The Temple at Thatch

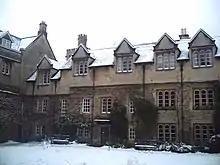
Hertford College, Oxford, where Evelyn Waugh conceived the idea of "The Temple at Thatch" in 1924

Evelyn Waugh's literary pedigree was strong. His father, the publisher Arthur Waugh (1866–1943), was a respected literary critic for "The Daily Telegraph"; his elder brother Alec (1899–1981) was a successful novelist whose first book "The Loom of Youth" became a controversial best seller in 1917. Evelyn wrote his first extant story "The Curse of the Horse Race" in 1910, when he was seven years old. In the years before the First World War he helped to edit and produce a handwritten publication called "The Pistol Troop Magazine", and also wrote poems. Later, as a schoolboy at Lancing College, he wrote a parody of Katherine Mansfield's style, entitled "The Twilight of Language". He also tried to write a novel, but soon gave this up to concentrate on a school-themed play, "Conversion", which was performed before the school in the summer of 1921.